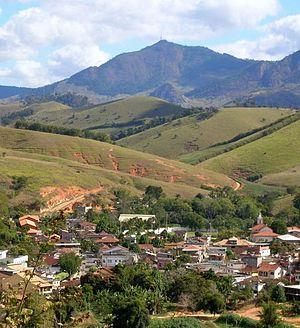
São José de Ubá est une municipalité brésilienne de l'État de Rio de Janeiro et la Microrégion de Santo Antônio de Pádua.